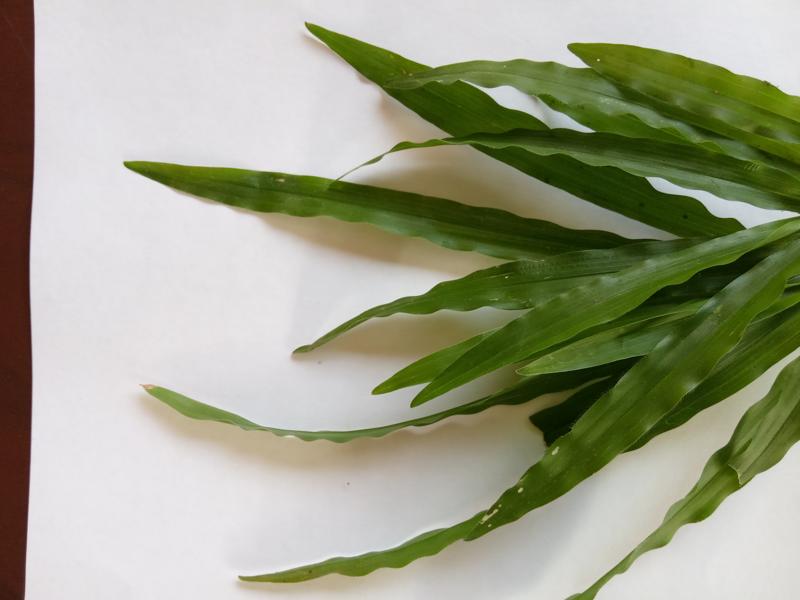
Weed species: Paspalum scrobiculatum